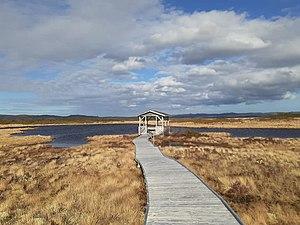
Winterland est une municipalité, située sur l'Île de Terre-Neuve, dans la province de Terre-Neuve-et-Labrador, au Canada.